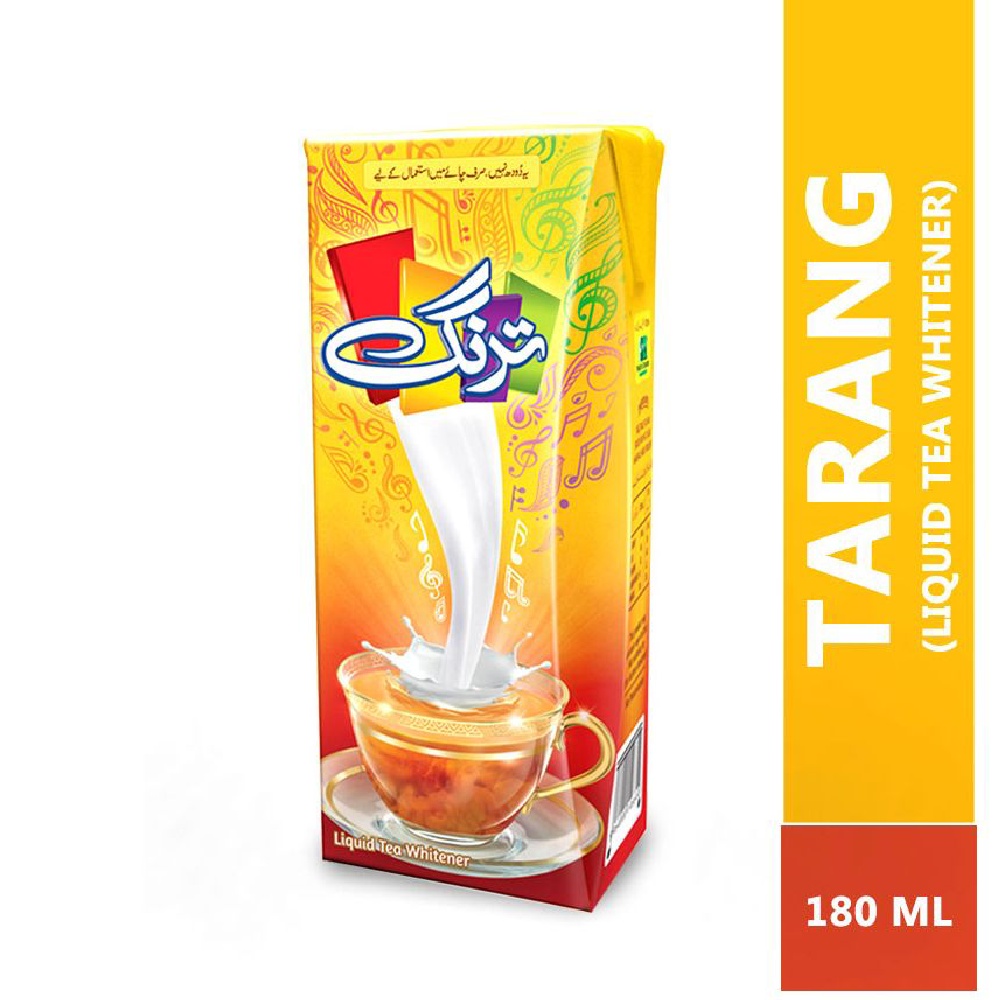
TARANG TEA WHITENER 180ML
TARANG TEA WHITENER 180ML
Brand: onestopbtkstore
Category: Food, Beverages & Tobacco > Food Items > Dairy Products > Coffee Creamer